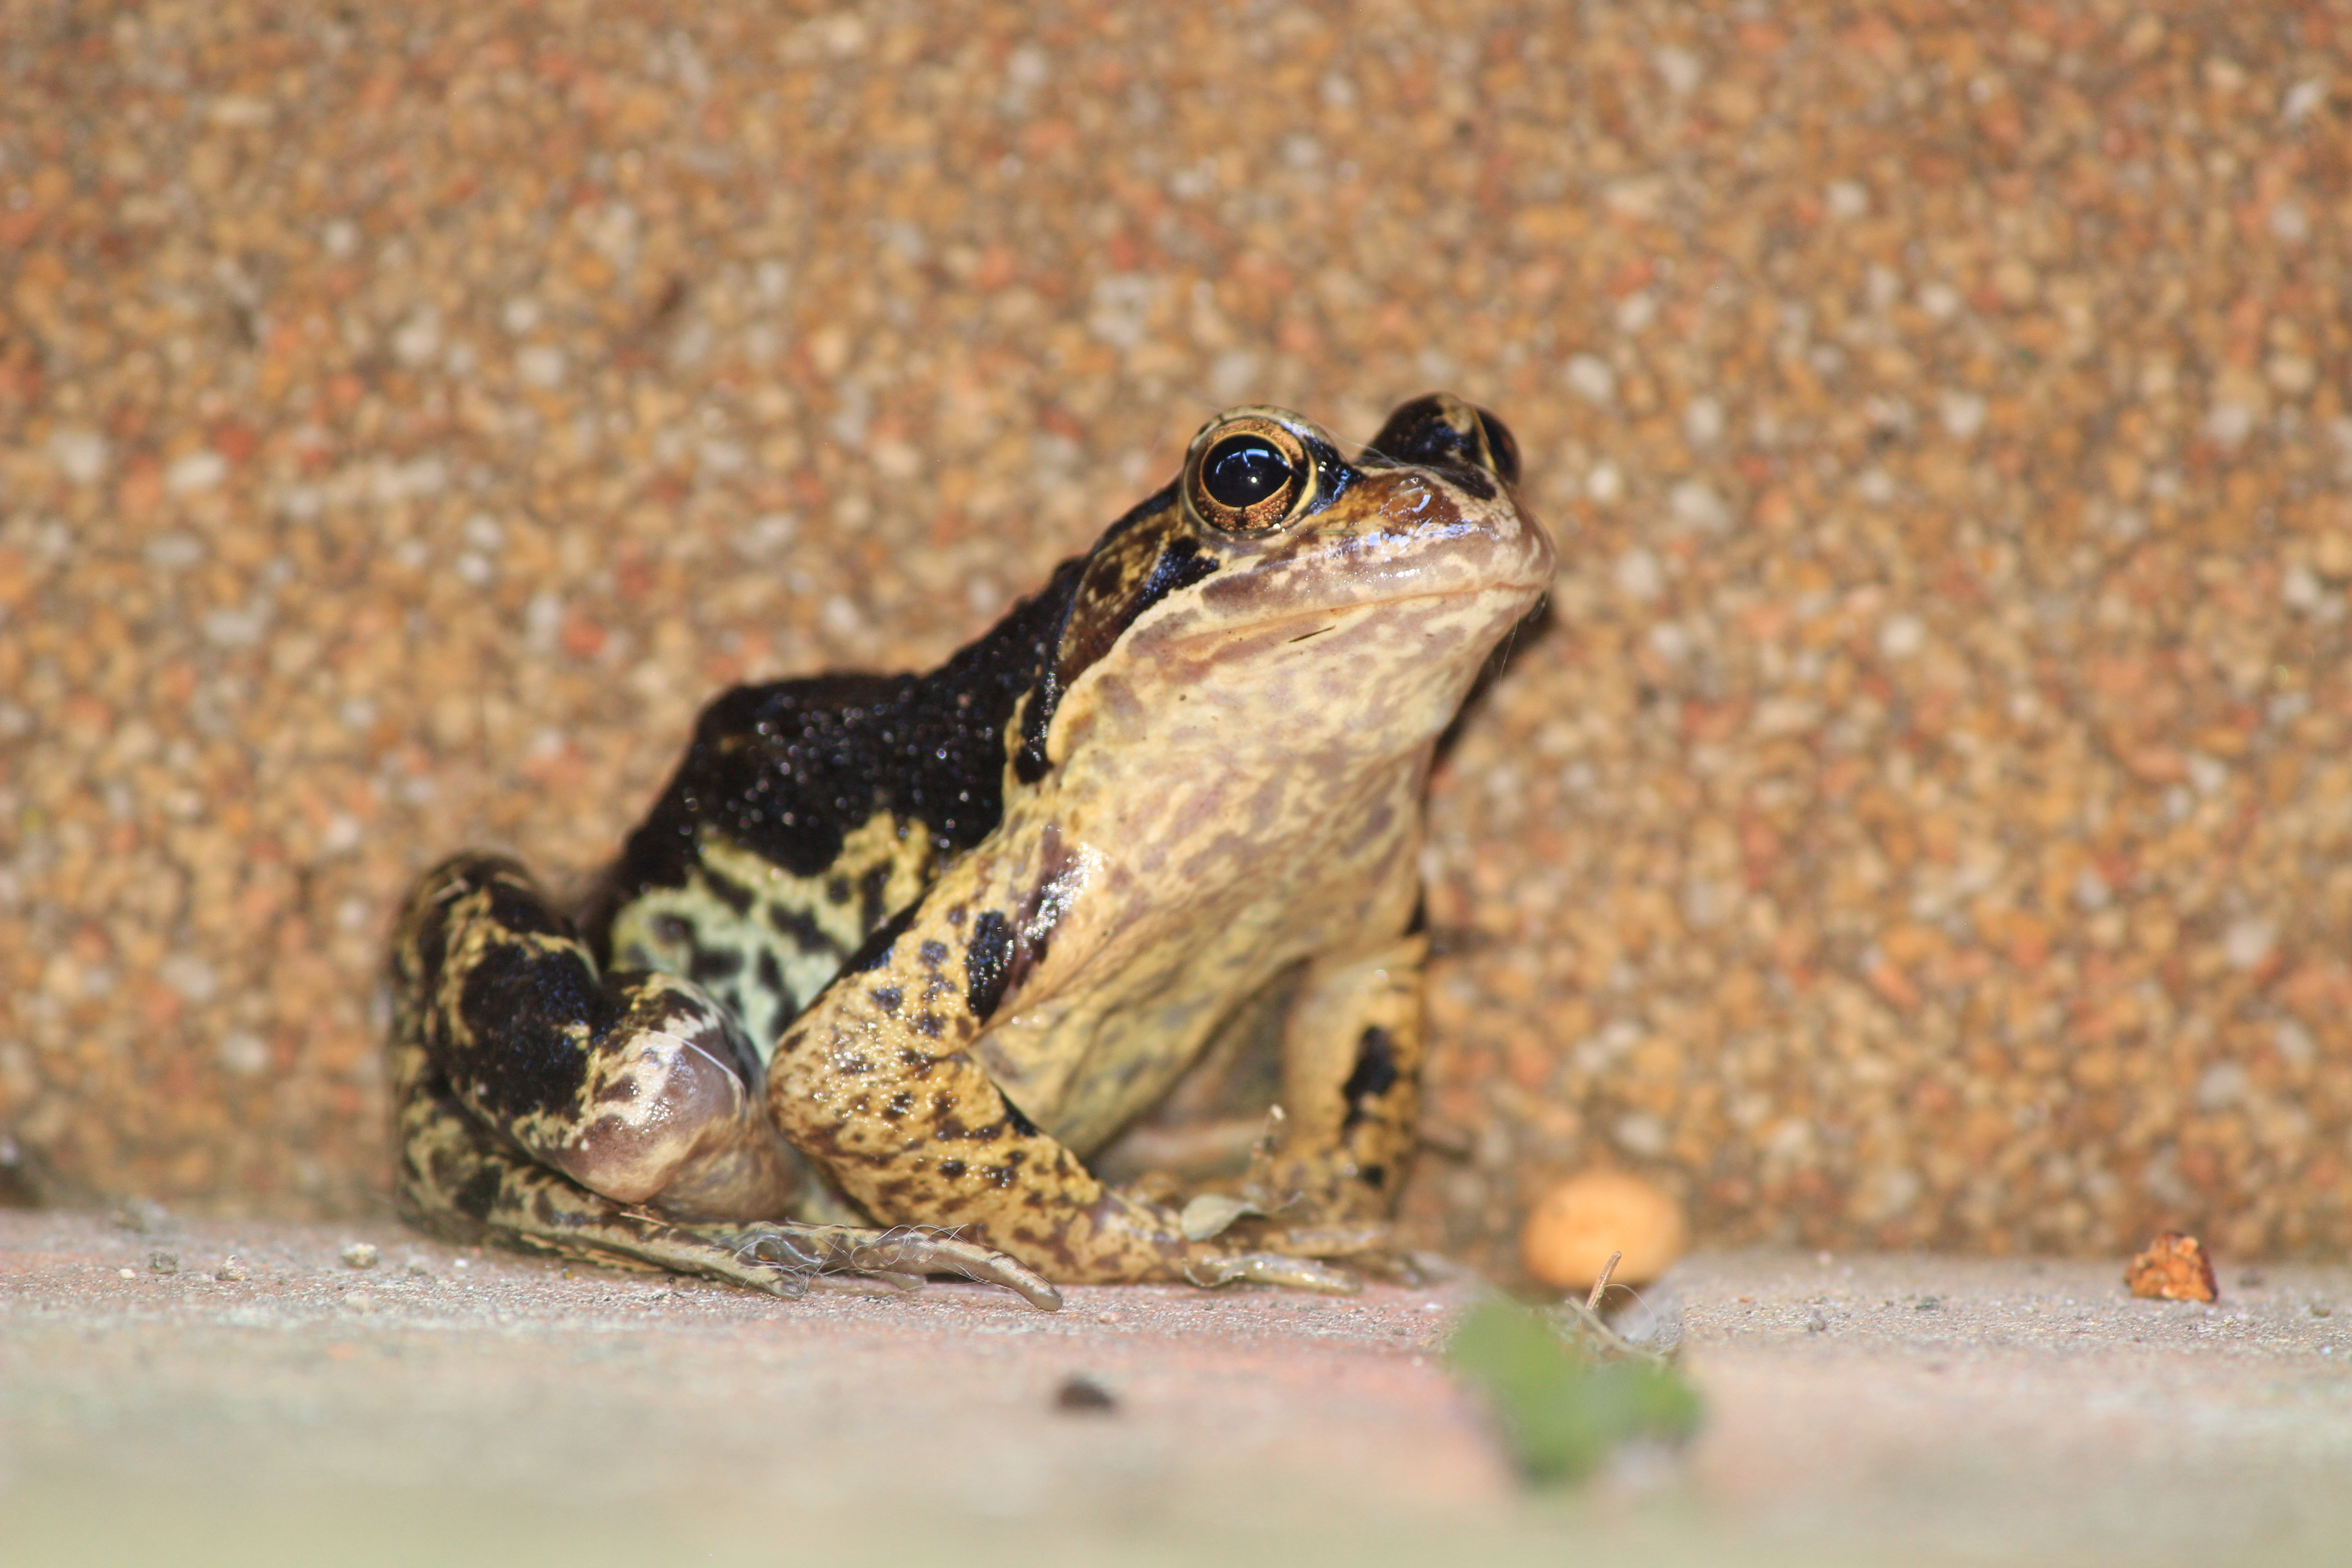
wildlife, frog, toad, amphibian, black, fauna, vertebrate, ranidae